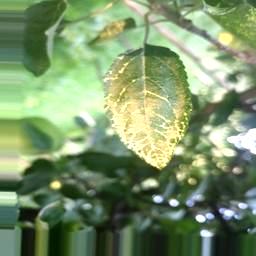
Label: Apple_Mosaic